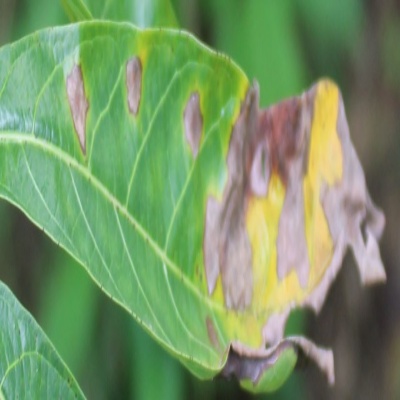
Crop: Cassava
Condition: brown spot